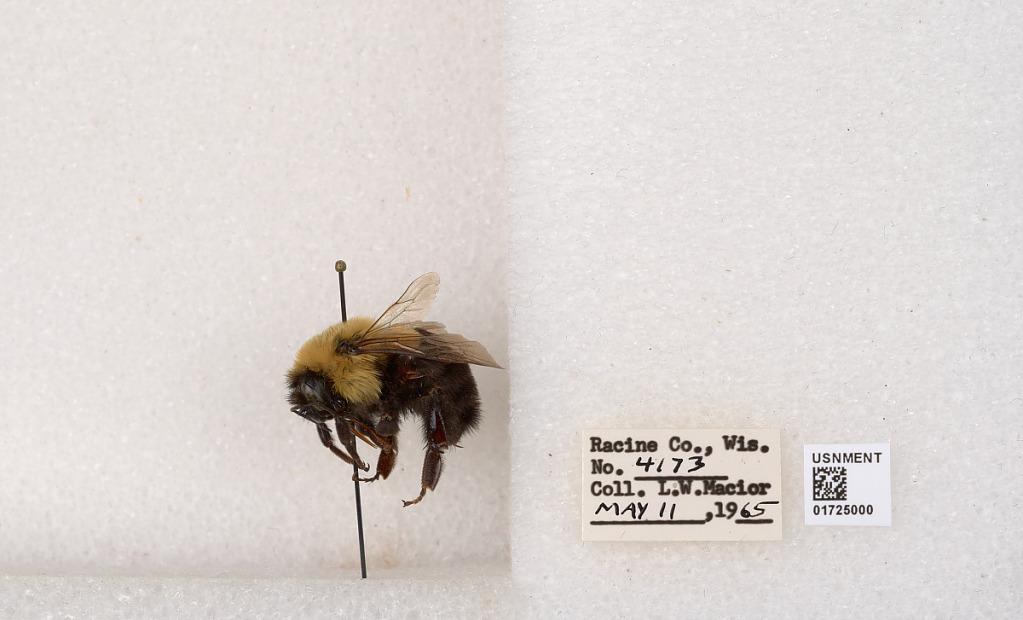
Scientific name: Bombus impatiens Cresson
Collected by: L. Macior
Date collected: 1965-5-11
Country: United States
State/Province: Wisconsin
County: Racine
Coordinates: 42.7299, -87.8123